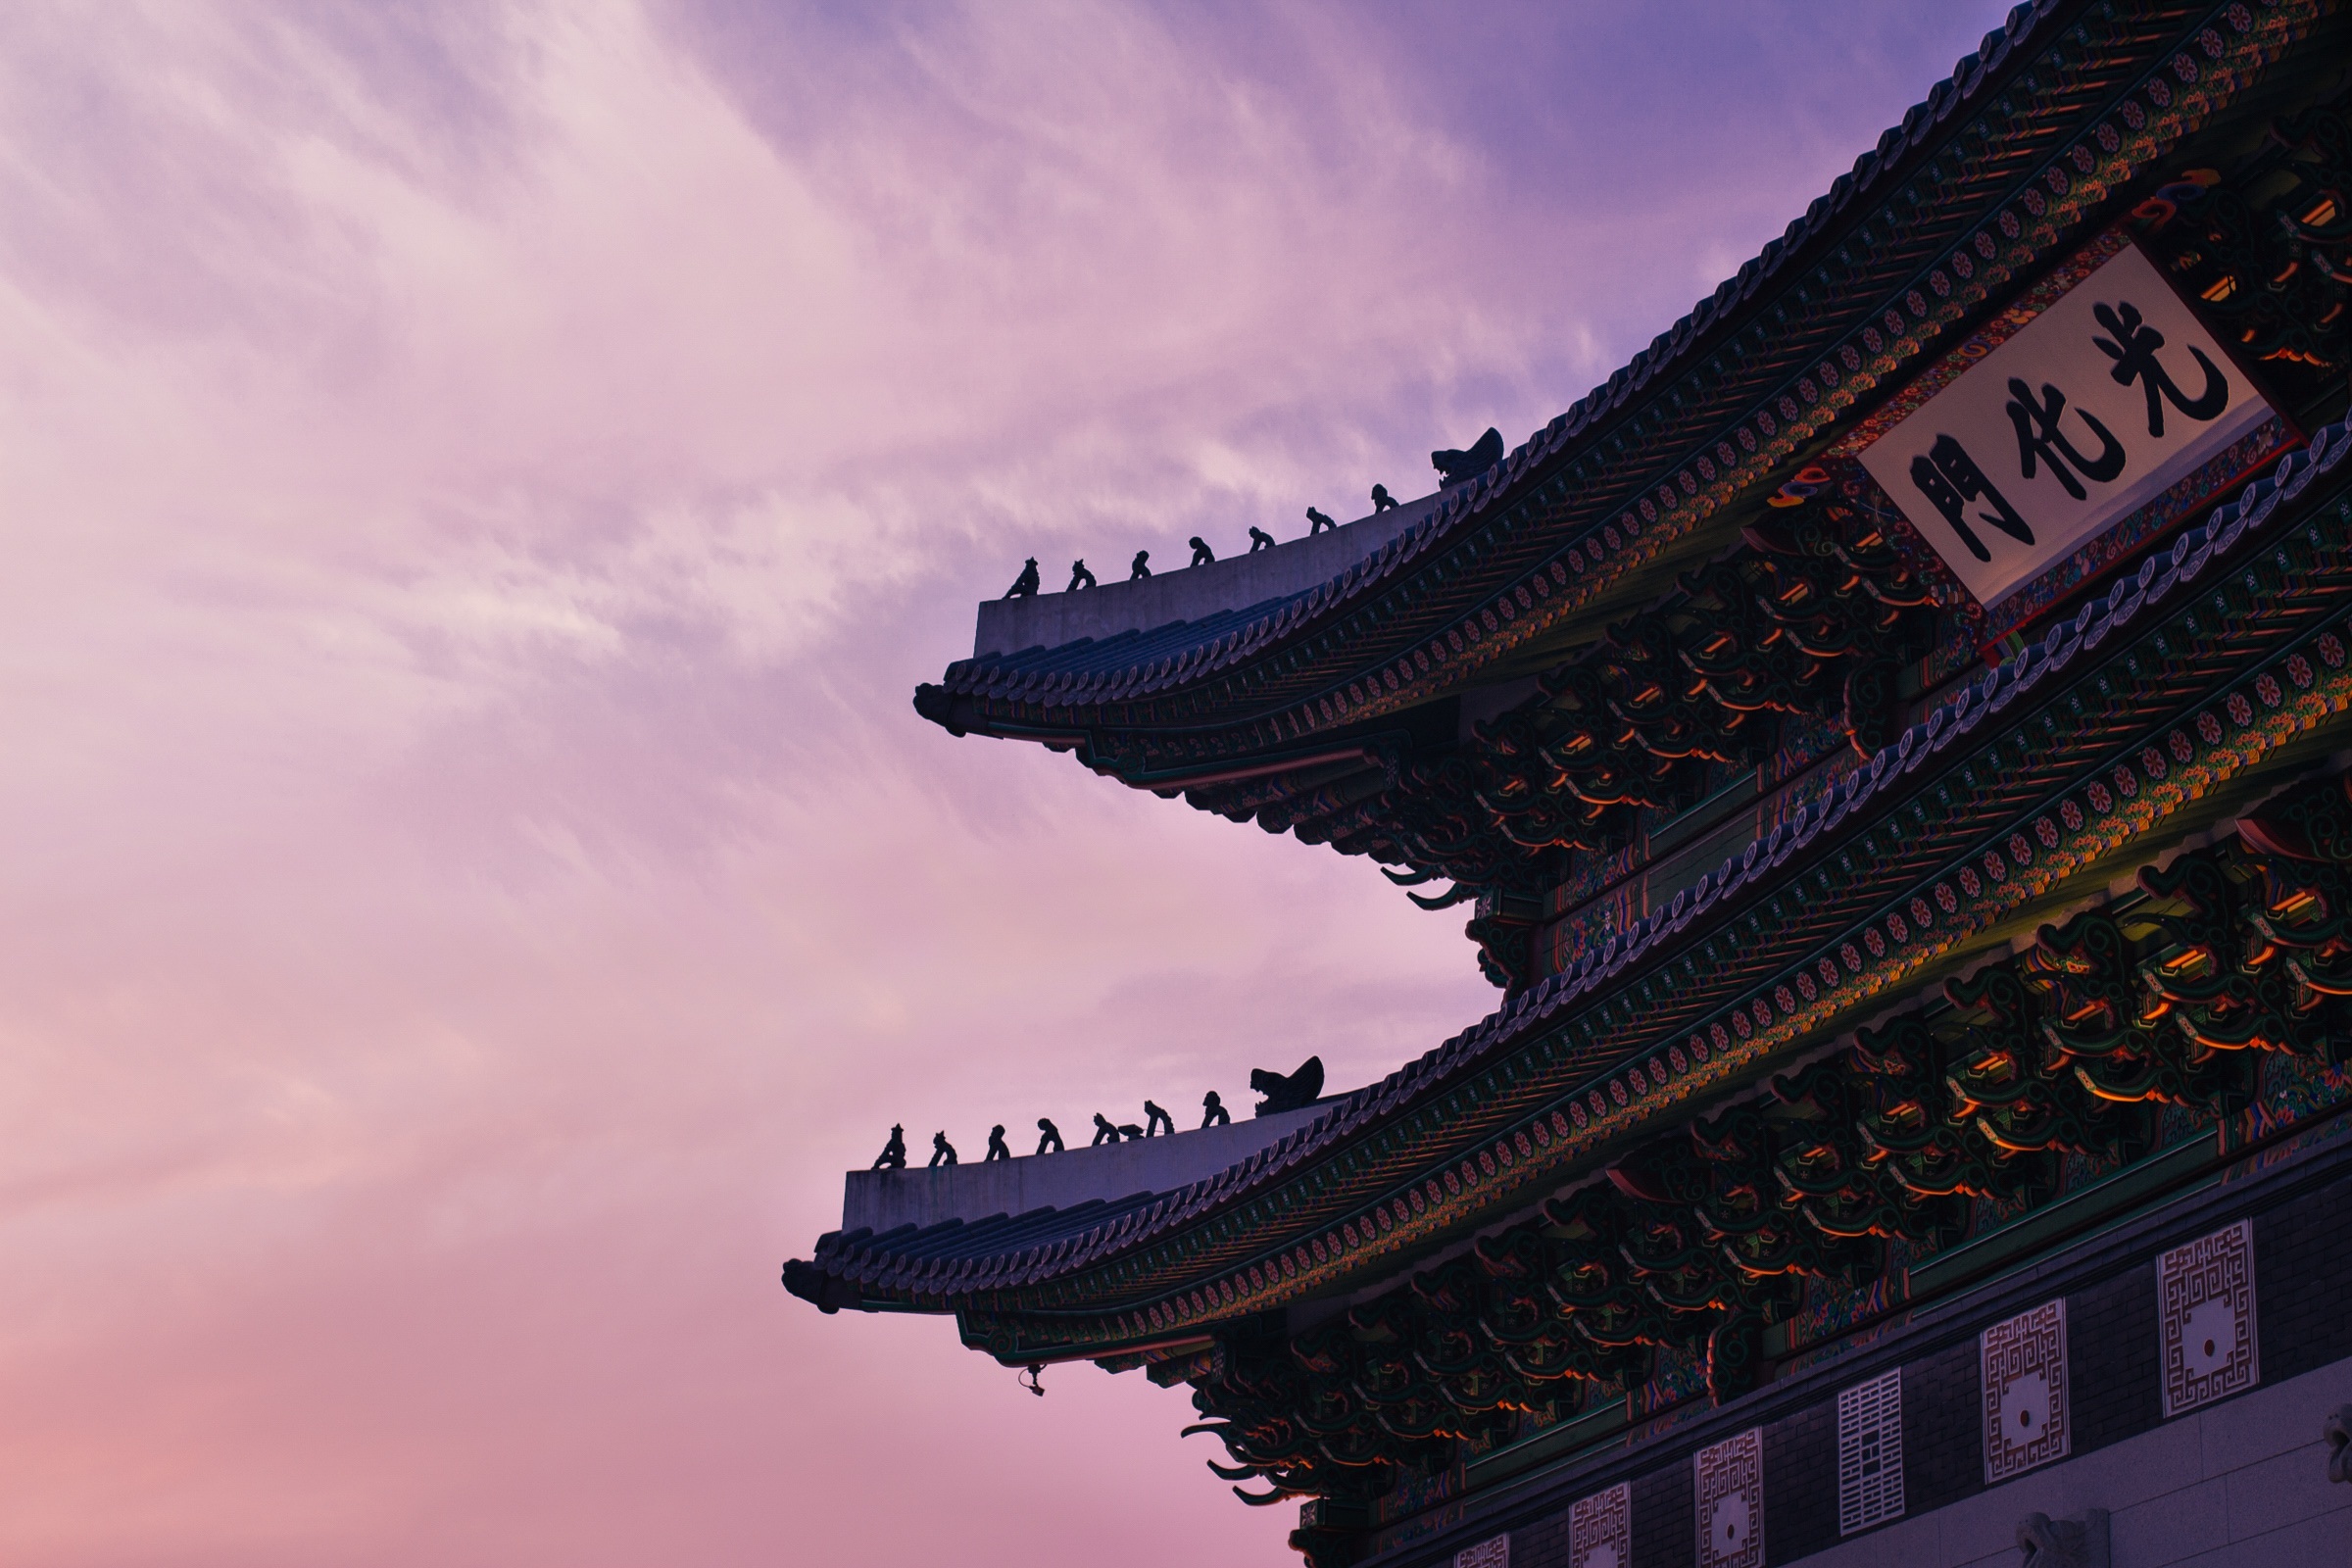
architecture, sky, roof, building, asian, reflection, tower, landmark, exterior, decor, temple, chinese architecture, pagoda